Izz ad-Din al-Qassam

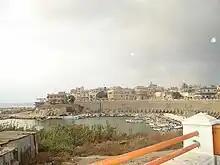
Al-Qassam was born in Jableh

Al-Qassam was born in Jableh, northwestern Syria, to father Abd al-Qadar, a sharia court official during Ottoman rule and a local leader of the Qadariyya Sufi order. His grandfather had been a leading sheikh of the Qadariyya order and moved to Jableh from Iraq. Al-Qassam also followed the Hanafi school of "fiqh" (jurisprudence) of Sunni Islam and studied at the local Istambuli Mosque under the teaching of well-known "′alim" (scholar) Sheikh Salim Tayarah.